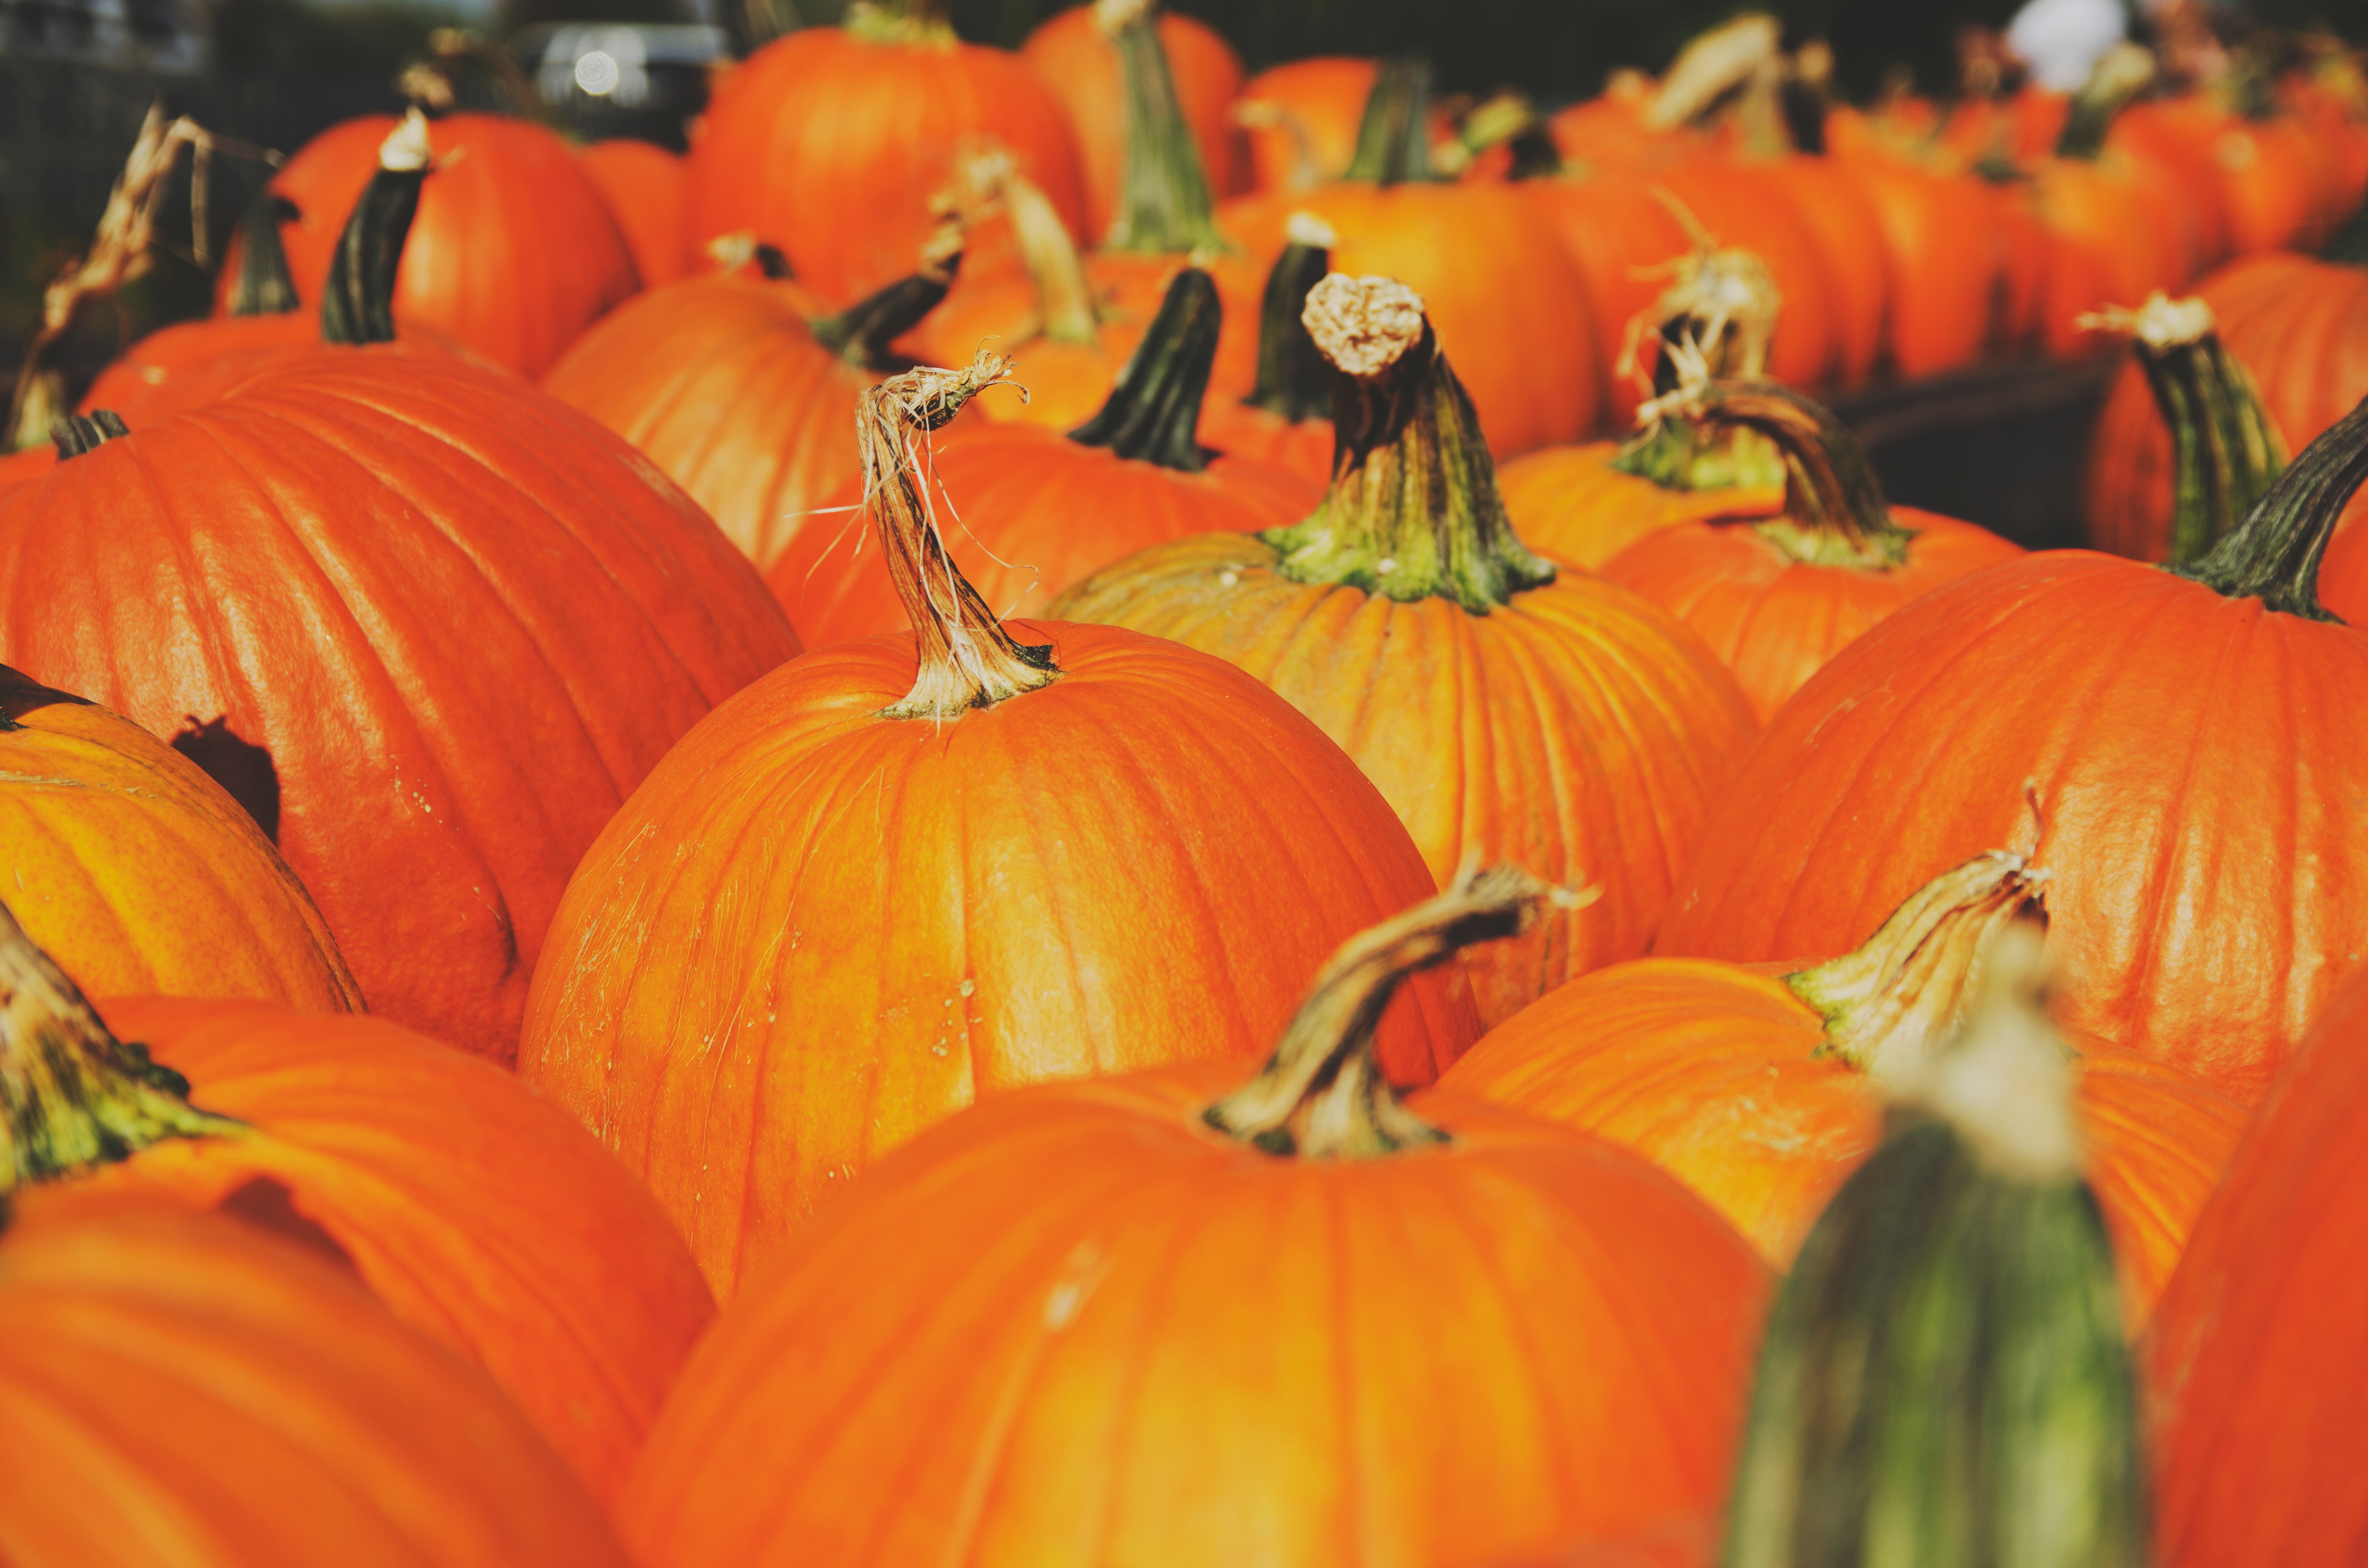
plant, fall, flower, harvest, autumn, pumpkin, halloween, holiday, season, jack o lantern, calabaza, carving, winter squash